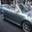
Label: automobile